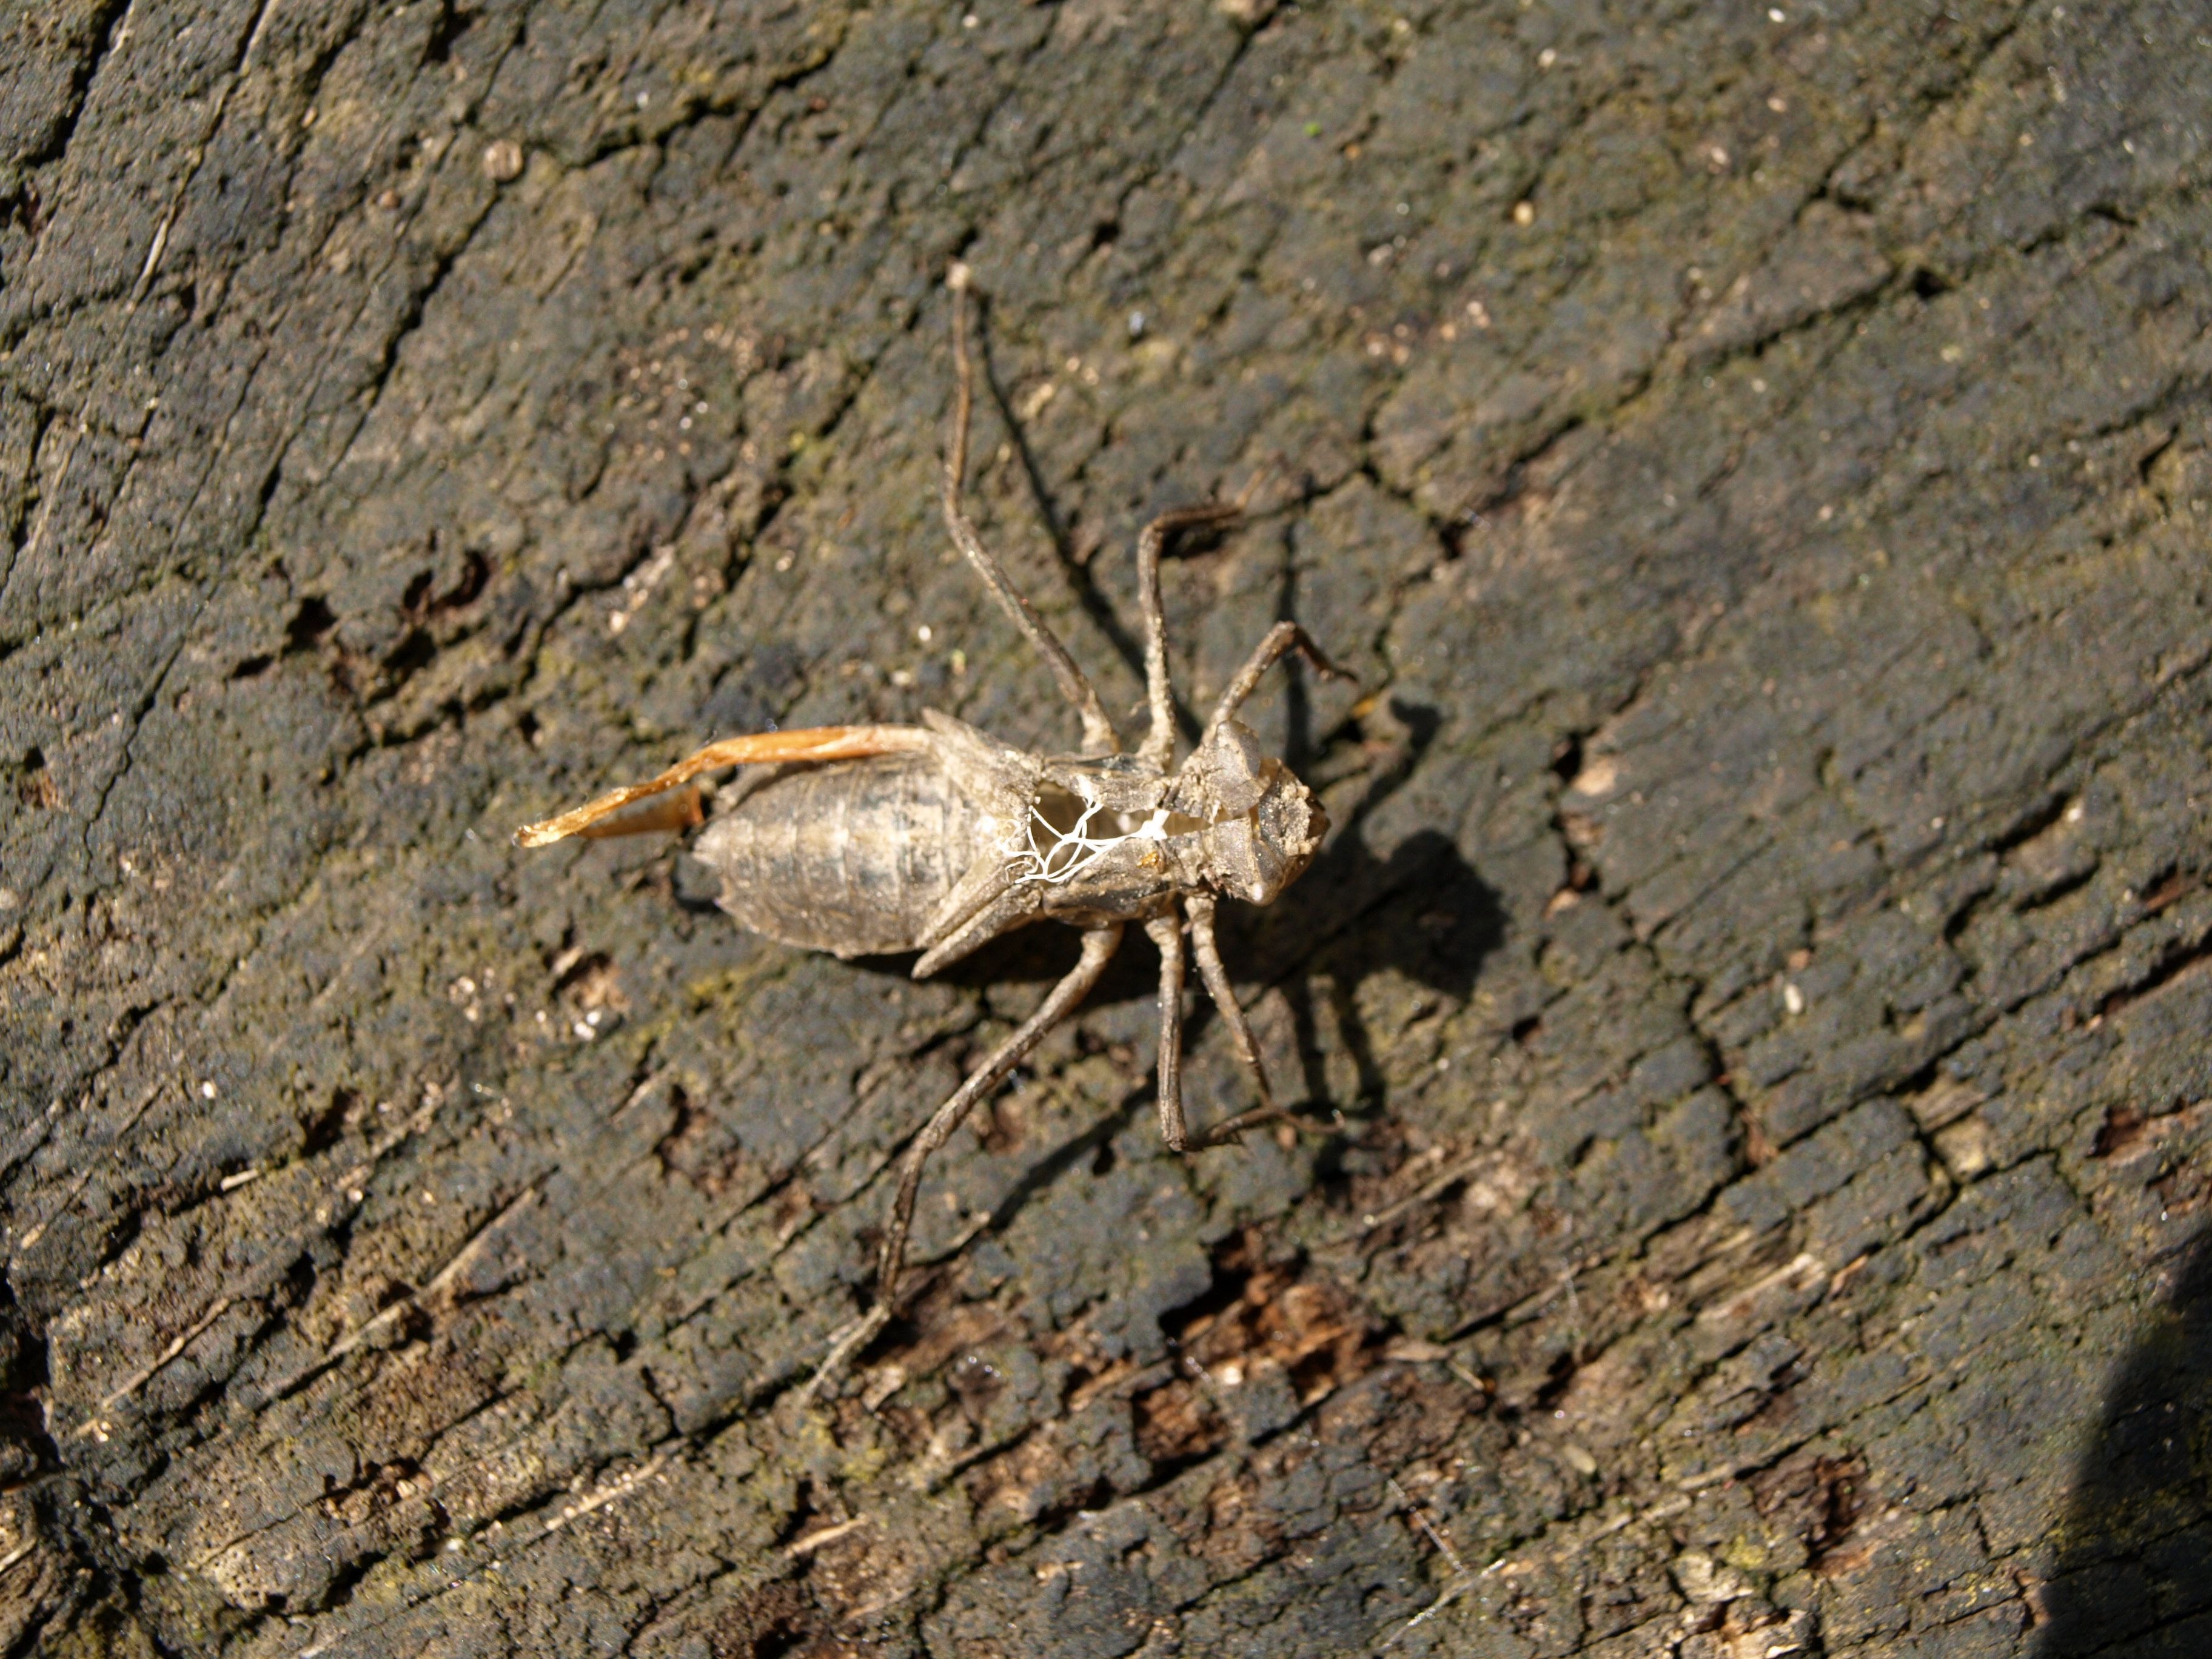
nature, animal, wildlife, food, insect, seafood, soil, fauna, invertebrate, dragonfly, larva, macro photography, arthropod, hatched, dragonfly larva